Zhu Yuchen (business executive)

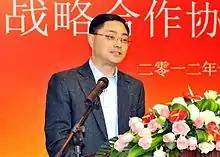

Zhu Yuchen (born 1961 in Kuandian, Liaoning Province, Manchu), also known as Eugene Zhu, is a Chinese business executive and one of the explorers and founders of the Chinese futures market. He is the former CEO of Dalian Commodity Exchange (DCE) and China Financial Futures Exchange (CFFEX). He is also the former chairman of the China Futures Association (CFA).